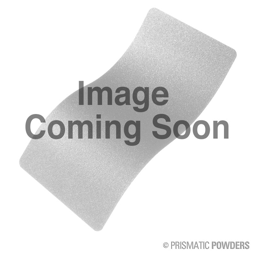
mobile - friendly version of the 7th project picture .